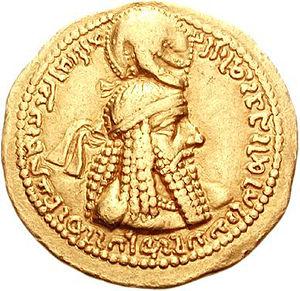
Cette liste présente les dirigeants de la Perse et de l'Iran.